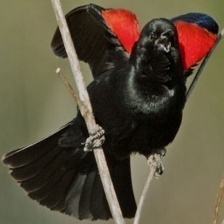
Species: RED WINGED BLACKBIRD
Scientific name: AGELAIUS PHOENICEUS